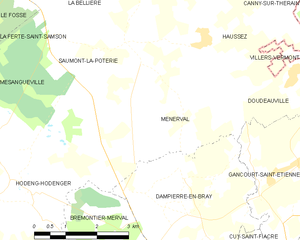
Carte des communes françaises Ménerval